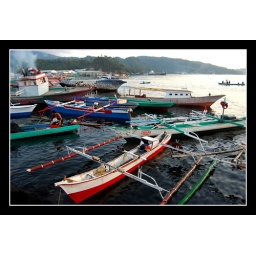
It was in a big fish market of Bitung, North Sulawesi, Indonesia.